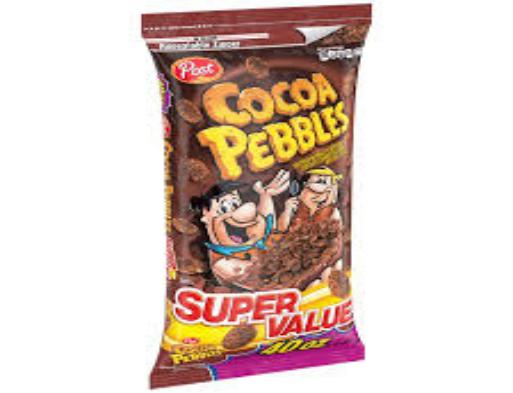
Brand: Cocoa Pebbles
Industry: Food